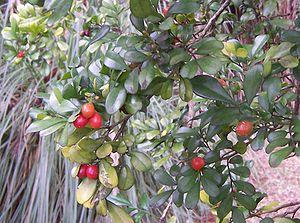
Buis de Chine (Murraya paniculata) - fruits, La Réunion
Le genre Murraya appartient à la famille des Rutaceae, et comprend cinq espèces dont le kaloupilé.